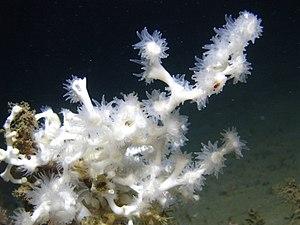
Les Caryophyllidae forment une famille de scléractiniaires.
Le parc national d'Ytre Hvaler est un parc national du sud-est de la Norvège, à la frontière avec la Suède. Situé dans les communes de Hvaler et de Fredrikstad dans le comté de Viken, le parc couvre 354 km² principalement maritimes de la partie extérieure de l'archipel de Hvaler et se prolonge du côté suédois par le parc national de Kosterhavet. Le parc fut inauguré en 2009, simultanément avec son voisin suédois, devenant le premier parc national marin de Norvège.
Lophelia pertusa est une espèce de coraux scléractiniaires de la famille des Caryophylliidae. Il s'agit de la plus répandue des espèces de corail d'eau froide formant des récifs, présente dans la plupart des mers et océans du monde, mais surtout dans l'Atlantique nord-est et tout particulièrement le long de la côte norvégienne. Il vit à des profondeurs variant de 39 à plus de 3 600 m, et à des températures oscillant préférentiellement entre 6 et 8 °C.